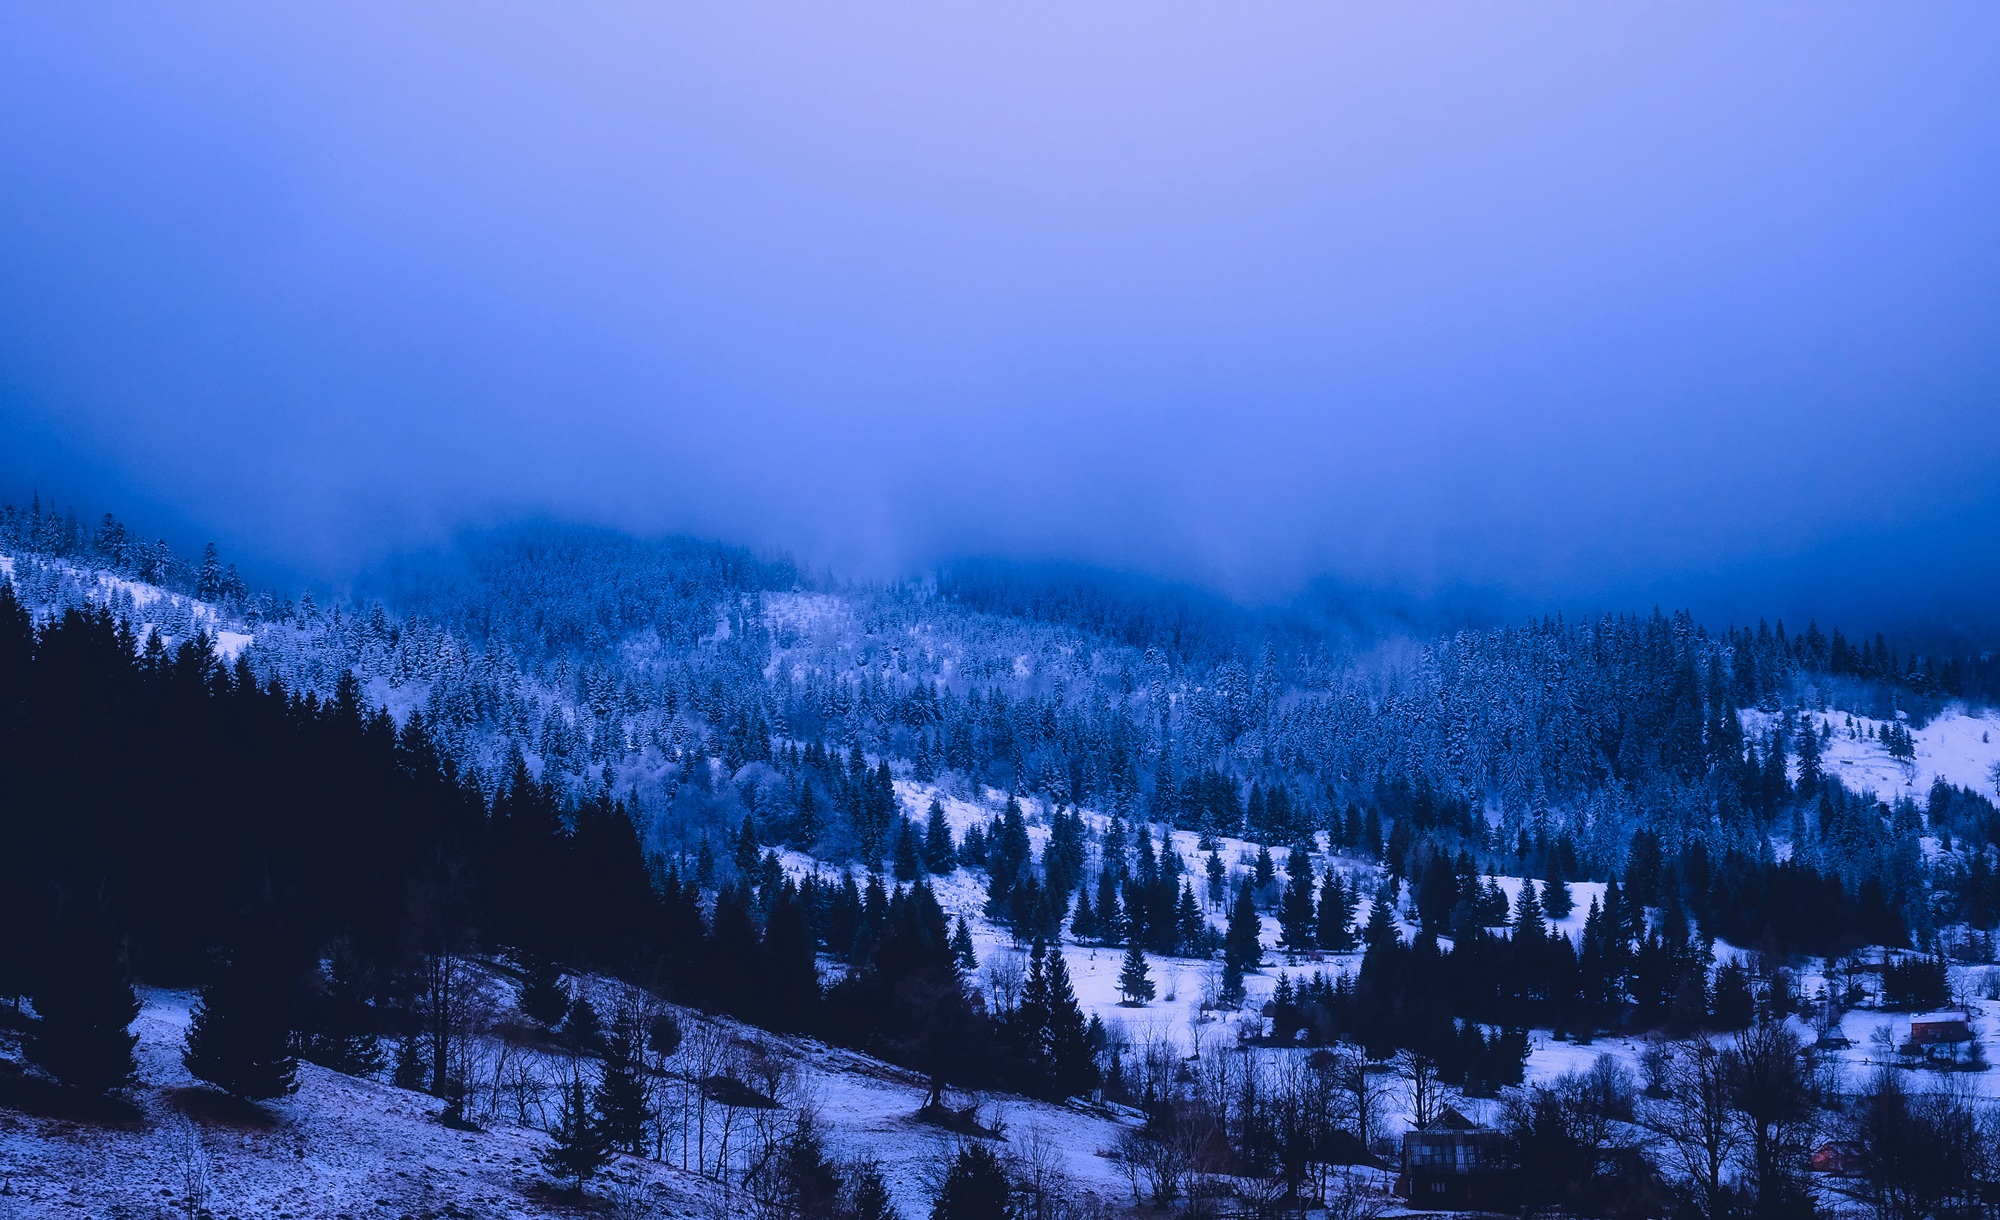
landscape, tree, nature, forest, wilderness, mountain, snow, winter, fog, sunrise, mist, countryside, morning, dawn, mountain range, country, rural, weather, season, trees, outdoors, woods, hdr, mountains, alps, beautiful, silhouettes, atmospheric phenomenon, mountainous landforms